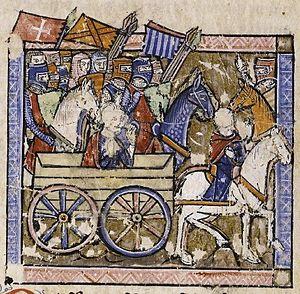
Jocelin Ier malade